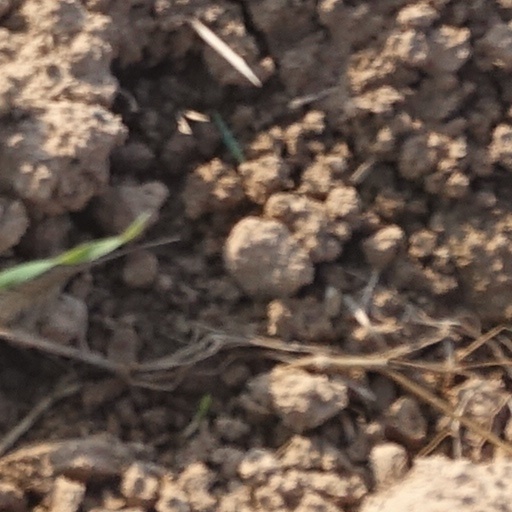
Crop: wheat